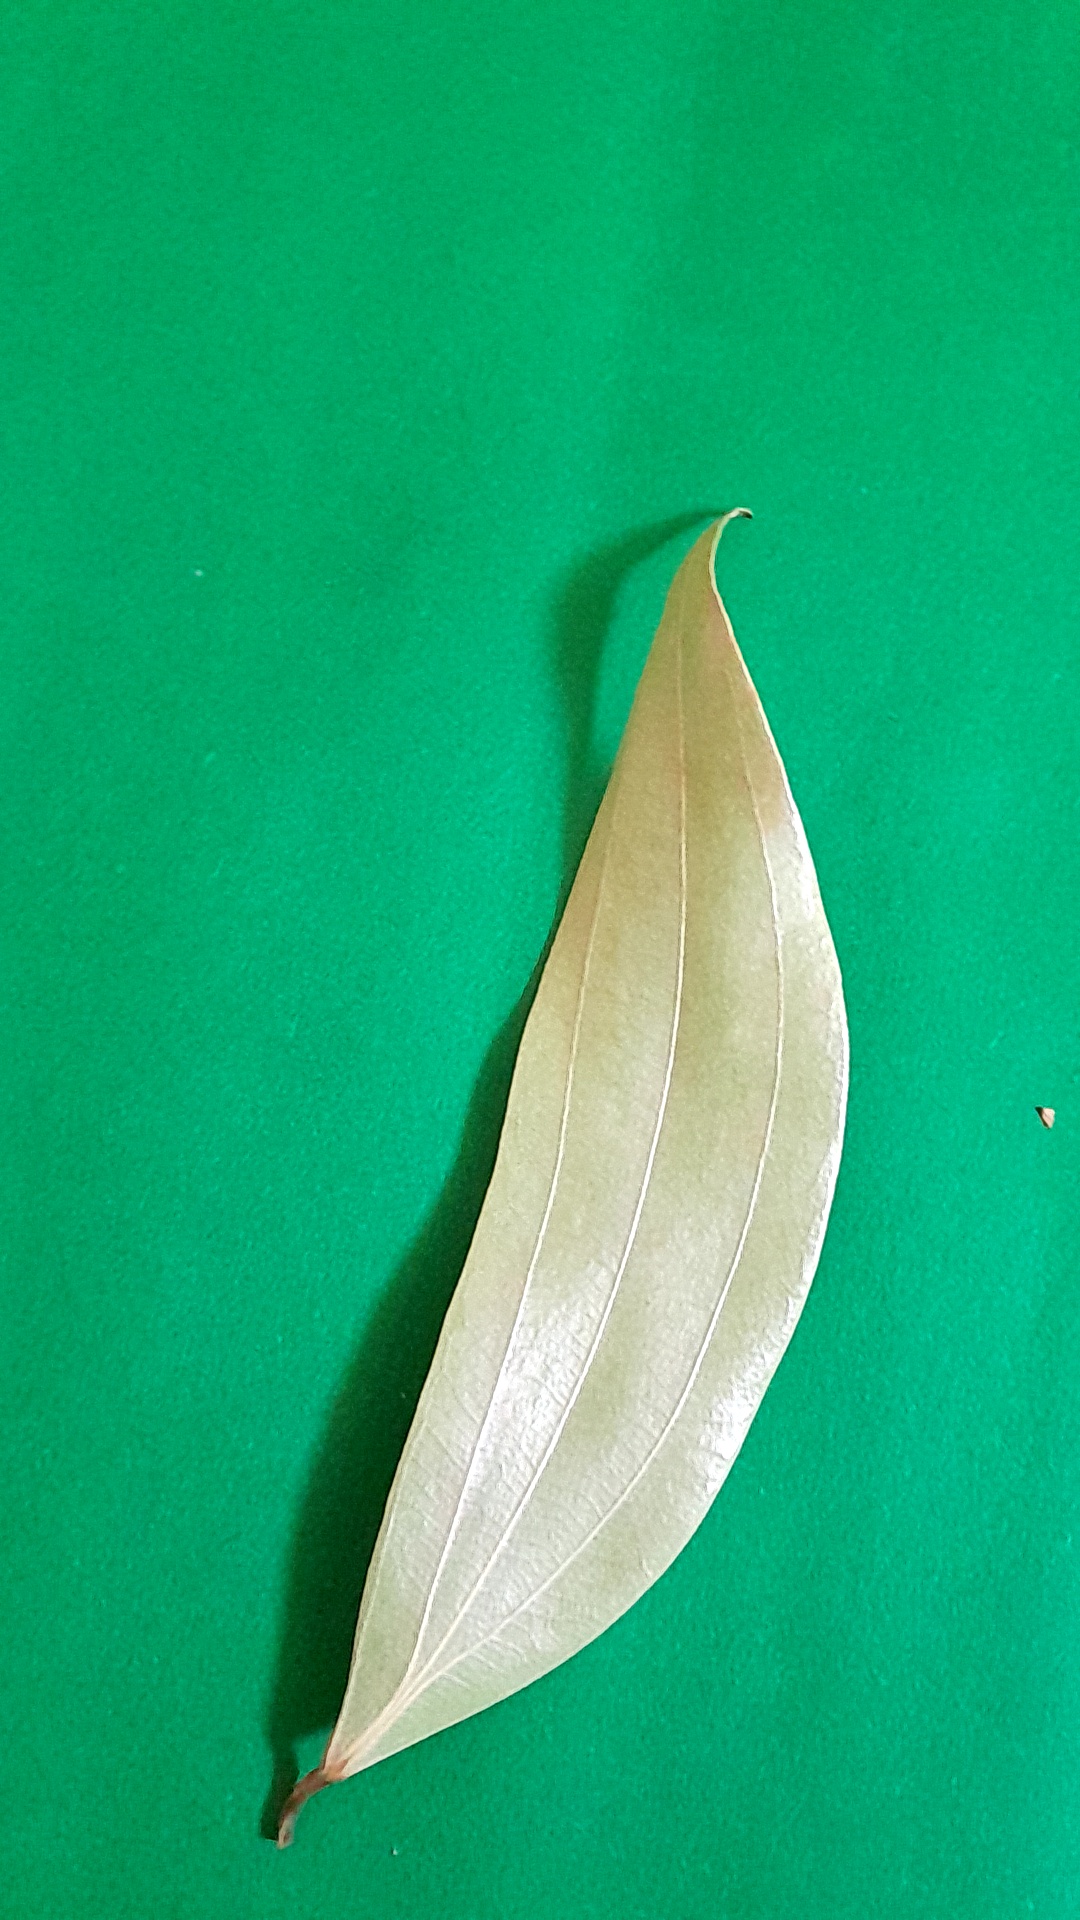
Label: Dry Leaf